Rogue River (Oregon)

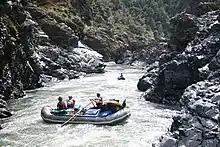
Rafting Mule Creek Canyon on the lower Rogue

"Soggy Sneakers: A Paddler's Guide to Oregon's Rivers" lists several whitewater runs of varying difficulty along the upper, middle, and lower Rogue River and its tributaries. The longest run, on the main stem of the river downstream of Grants Pass, is "one of the best-known whitewater runs in the United States". Popular among kayakers and rafters, the run consists of class 3+ rapids separated by more gentle stretches and deep pools. Its entire length is classified Wild and Scenic.